Financial costs of the Seven Years' War

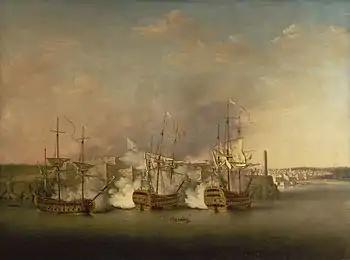
British warships during the siege of Havana. The British government spent around £45 million on the Royal Navy during the conflict.

On the eve of the conflict, British statesmen feared war would increase Britain's national debt to dangerous levels, which by 1756 was £74.6 million. Philip Stanhope wrote a letter to a friend in 1756 warning that "our greatest danger arises from our "expense," considering the present immense National Debt." Britain's national debt was already quite large by the start of the war: near the beginning of the 18th century it had around 80% of Gross National Product. Given that Britain had already spent substantial amounts of money on warfare throughout the late 17th and early 18th century, the Seven Years' War would exacerbate Britain's indebtedness (military spending as a percentage of central government spending averaged 74.6% between 1685 and 1813).